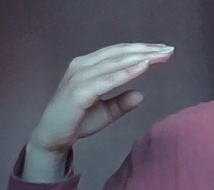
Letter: jeem